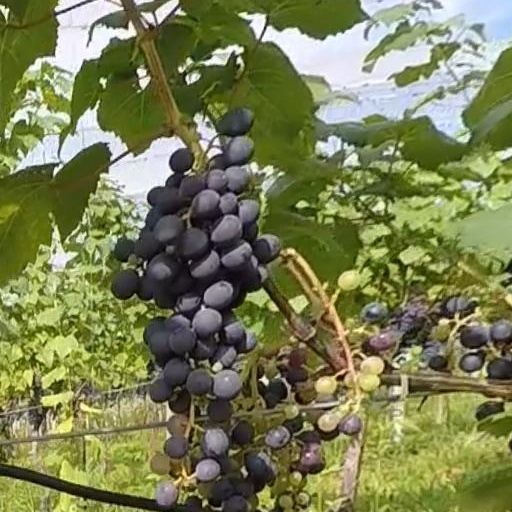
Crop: grape